Christopher Jackson (actor)

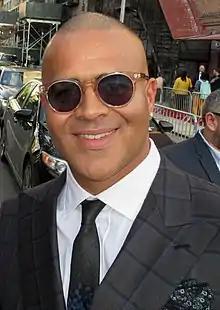
Jackson in 2019

Christopher Neal Jackson (born September 30, 1975) is an American actor and singer. He began his career in 1995 starring in the Off-Broadway musical "Time and the Wind" by composer Galt MacDermot at the age of 20. He made his Broadway debut in 1997 as an ensemble member in the original Broadway cast of Disney's "The Lion King". He remained with the show for several years, ultimately taking over the role of Simba. He went on to perform leading roles in several more Broadway musicals and plays, including "After Midnight", "Bronx Bombers", "Holler If Ya Hear Me", and "Memphis". He drew critical acclaim in several projects with Lin-Manuel Miranda: originating the roles of Benny in "In the Heights" and George Washington in the smash hit "Hamilton". For the latter role he was nominated for a Tony Award for Best Featured Actor in a Musical. He also collaborated with Miranda on the Disney film "Moana" in which he provides the singing voice of Chief Tui. His other film work includes secondary roles in "After.Life" and "Tracers".